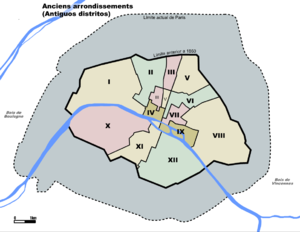
Les anciens arrondissements de Paris et comparaison avec les existants limites de la ville